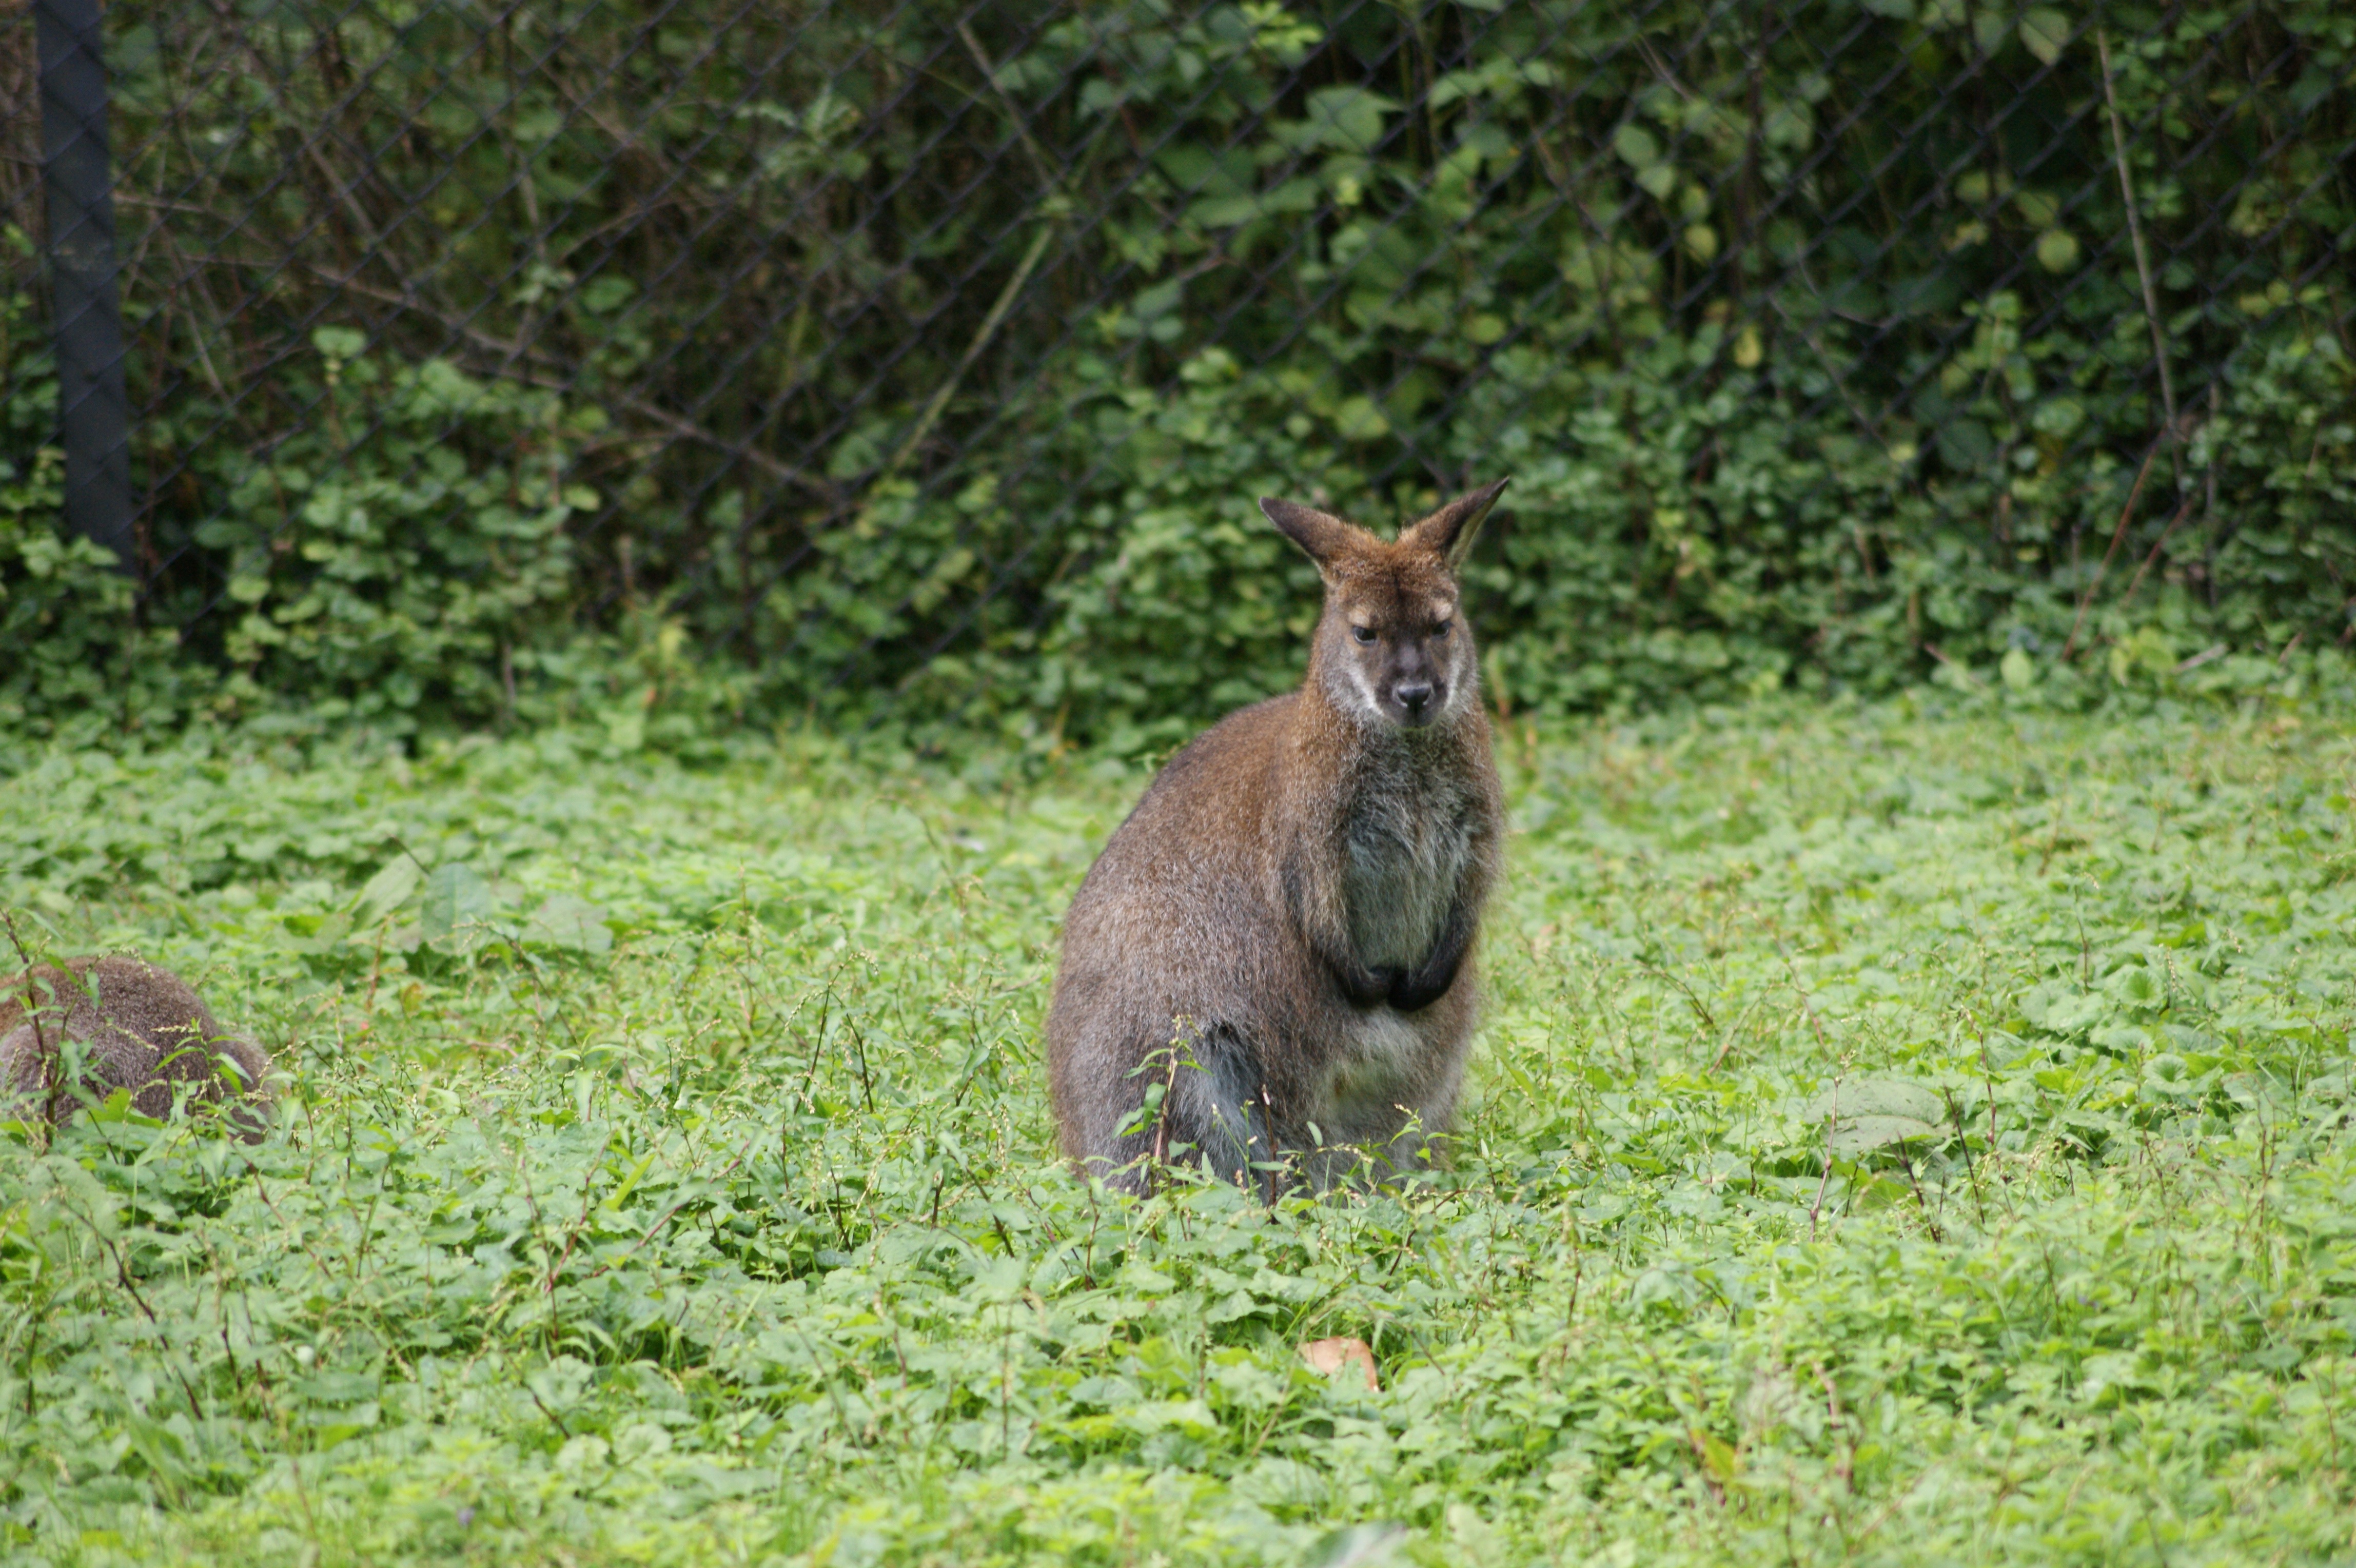
nature, grass, meadow, prairie, animal, wildlife, zoo, park, mammal, fauna, kangaroo, wallaby, hare, australia, vertebrate, marsupial, macropodidae